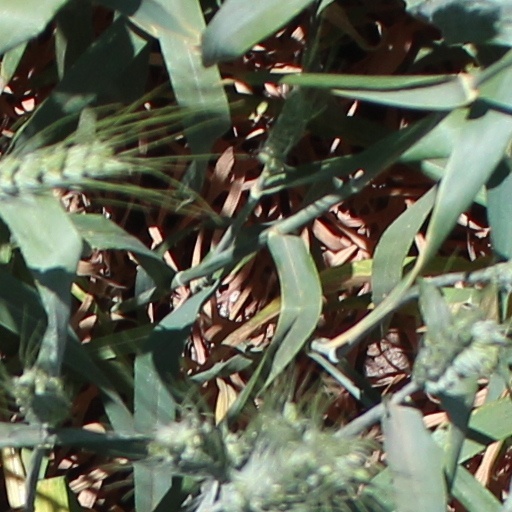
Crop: wheat